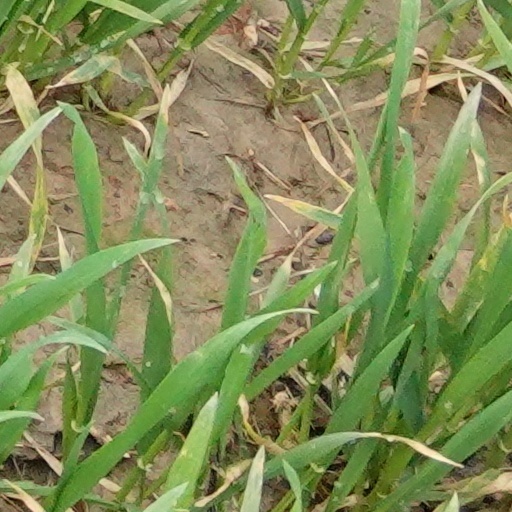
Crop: wheat